Eddie the Eagle

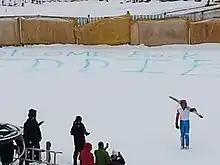
Edwards before his first jumps in 15 years at the site of the 1988 Winter Olympics

In 2017, he returned to the ski jumping facilities at Canada Olympic Park, where he had taken part in the Olympics in 1988, to make some jumps that were his first in over 15 years.